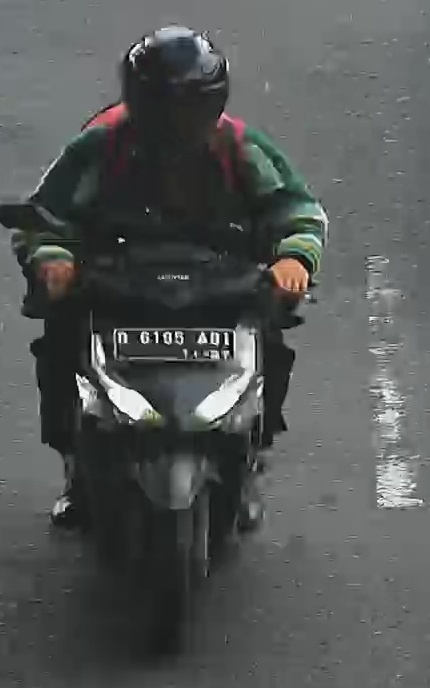
person-with-helmet: 1
person-without-helmet: 0